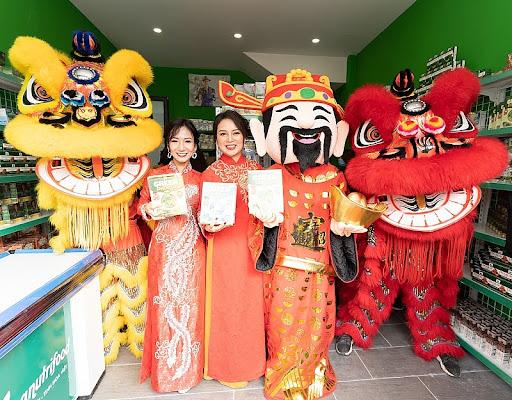
hai người phụ nữ đang đứng giữa những nghệ sĩ múa lân